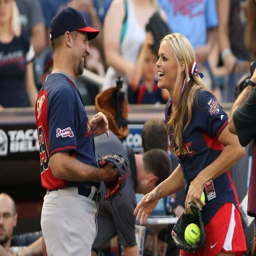
baseball player actually took himself out of the game and tapped olympic athlete to take the mound .